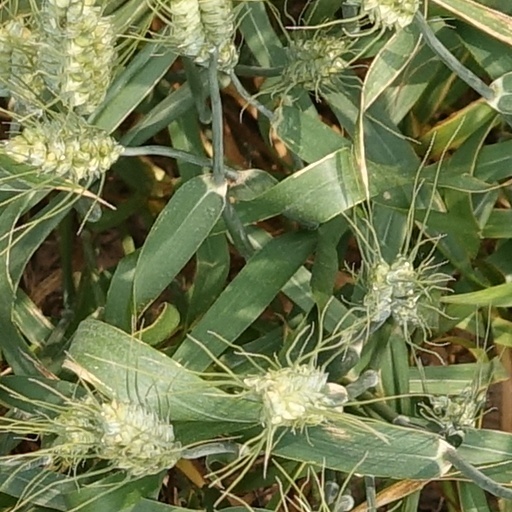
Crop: wheat